Treason

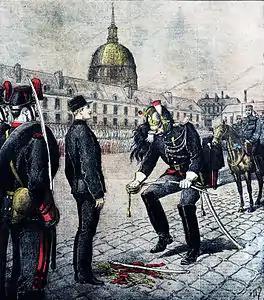
5 January 1895: The treason conviction of Captain Alfred Dreyfus.

Article 411-1 of the French criminal code defines treason as follows: